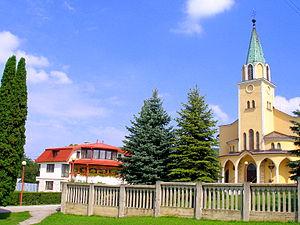
Víťaz est un village de Slovaquie situé dans la région de Prešov.